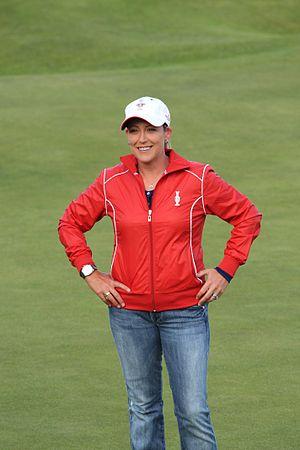
Cristie Kerr, née le 12 octobre 1977 à Miami en Floride, est une golfeuse américaine. Professionnelle depuis 1996 en rejoignant le circuit de la LPGA et le circuit Futures. Elle compte dix-huit victoires professionnelles dont un tournoi majeur : l'Open américain en 2007. Elle est à l'origine de la fondation « Birdies for Breast Cancer » en 2003 qui lutte contre le cancer du sein, elle verse 50 dollars à chaque birdie qu'elle exécute, elle est créée en l'hommage de sa mère atteinte de cette maladie.